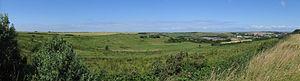
Vue de Saint-Etienne-au-Mont (62) depuis le lieu-dit Fringhem à Ecault.
Saint-Étienne-au-Mont est une commune française située dans le département du Pas-de-Calais en région Hauts-de-France.